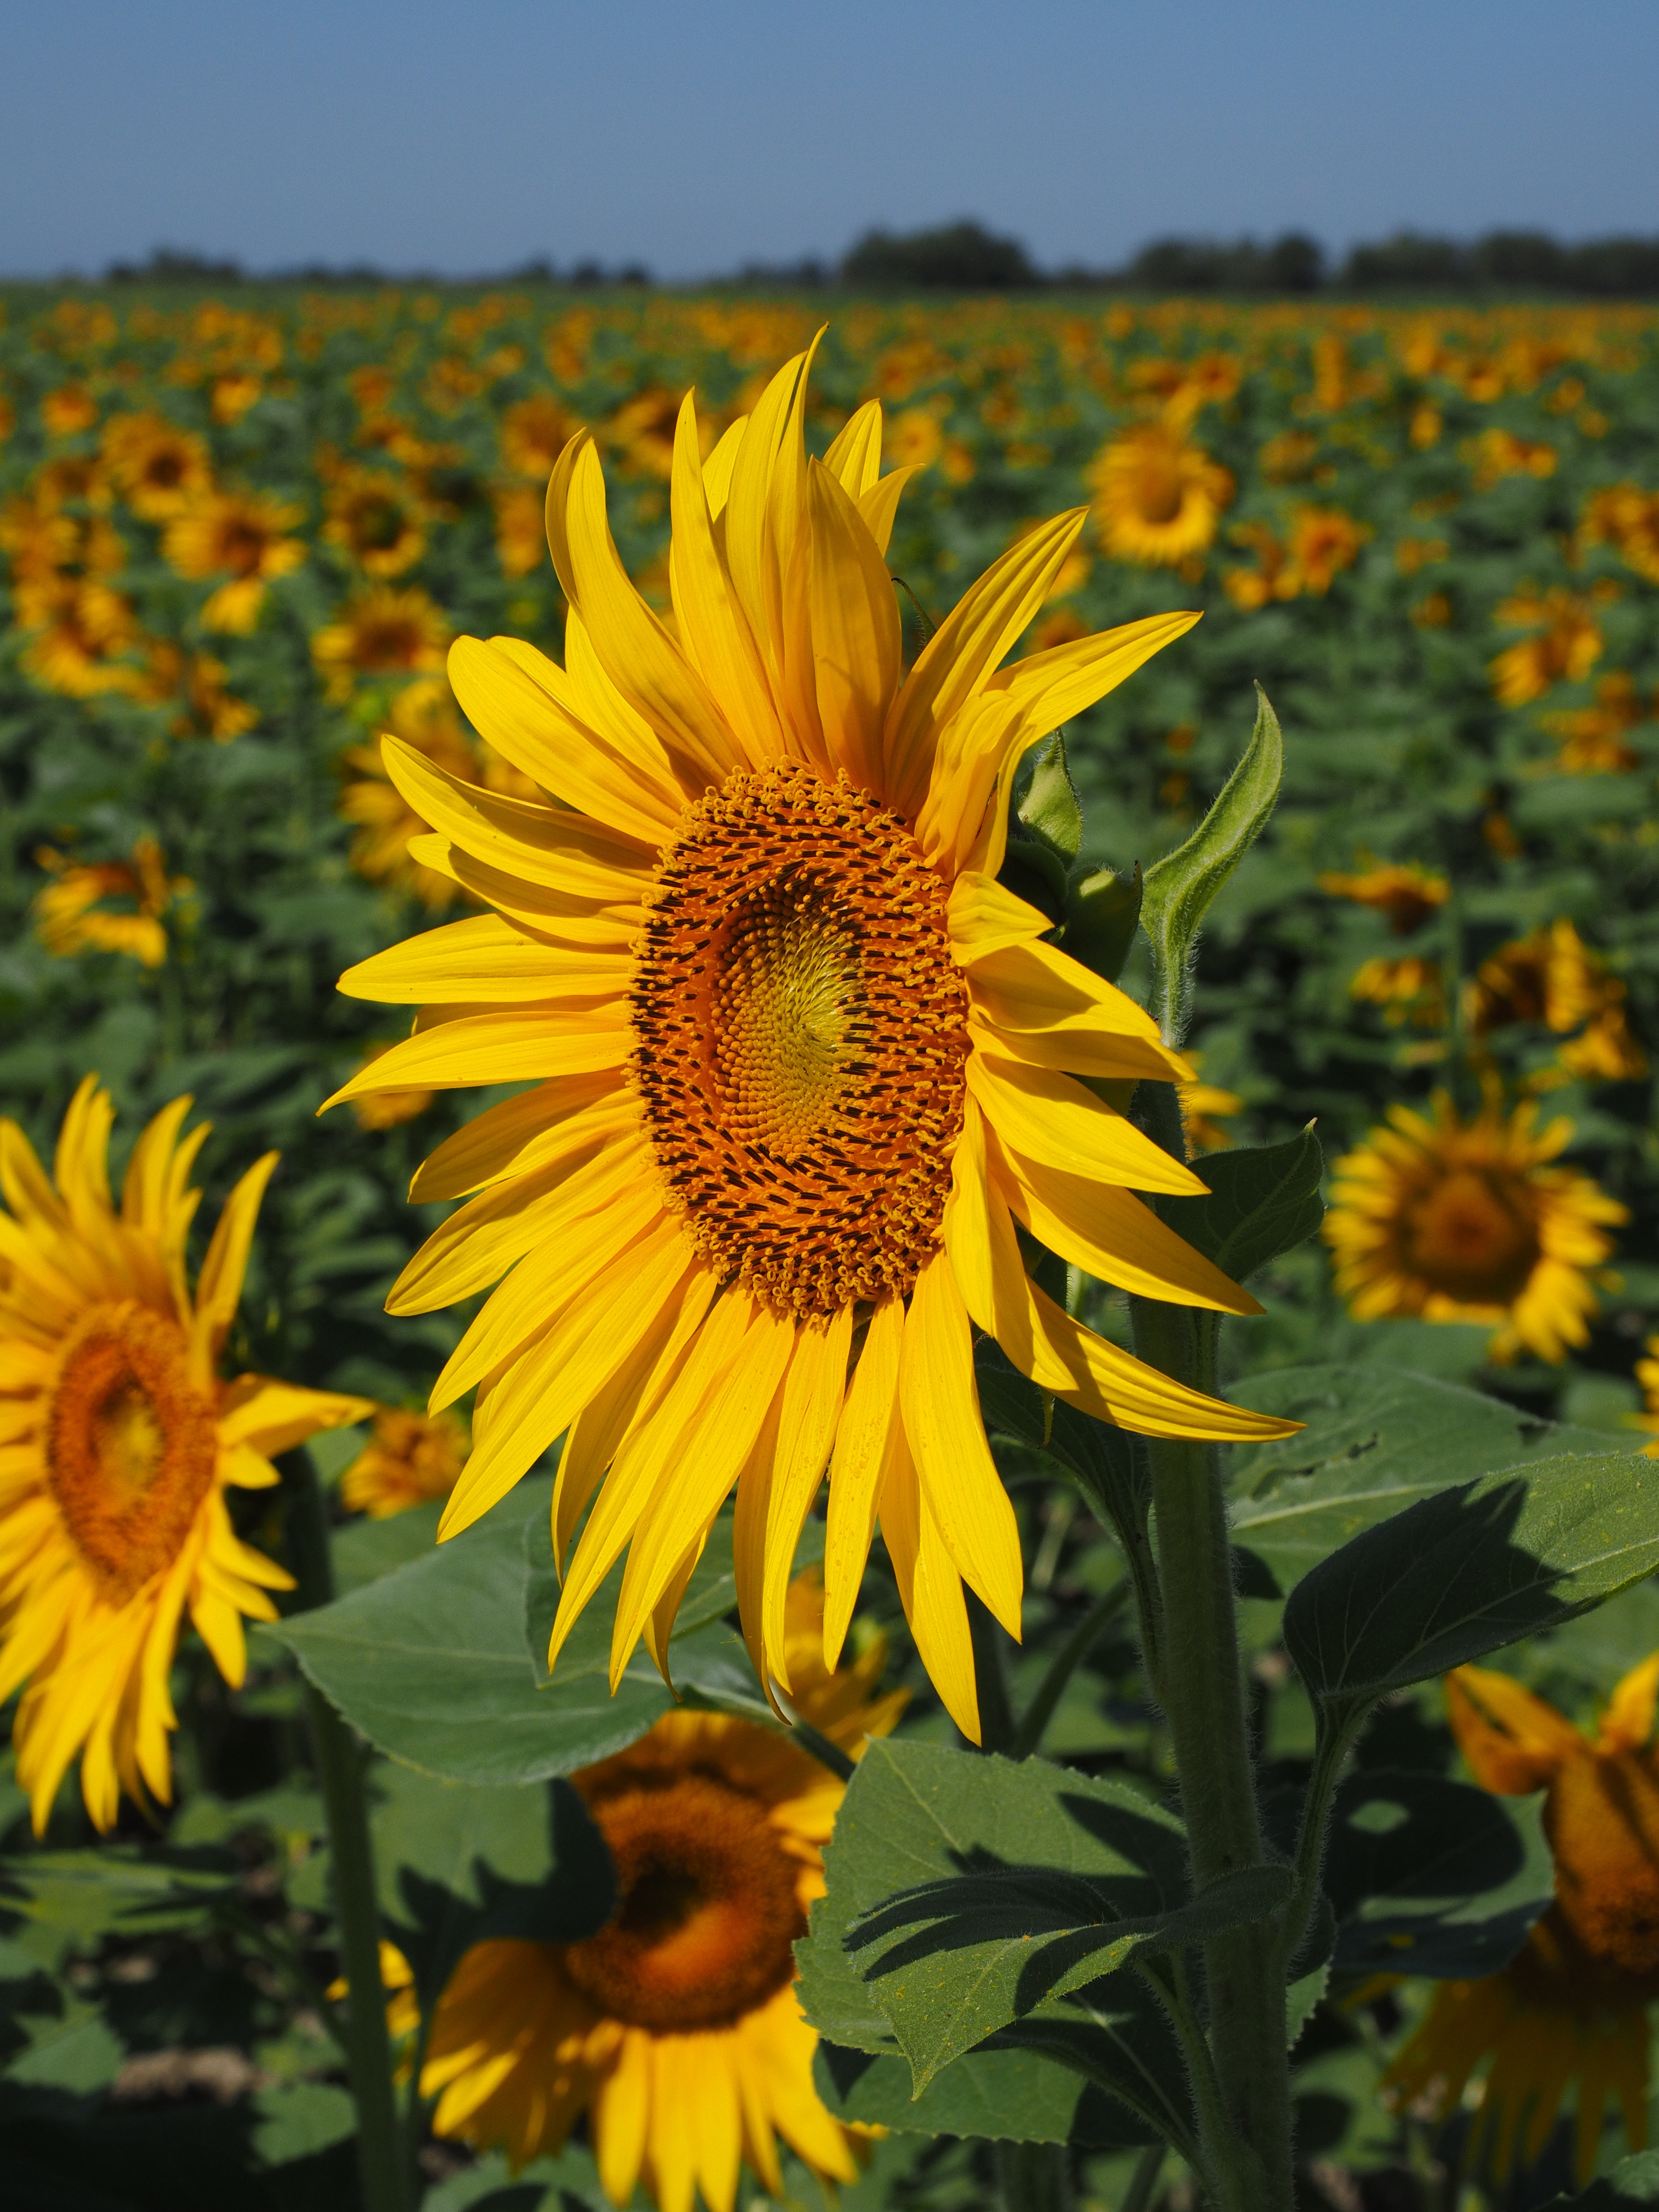
nature, blossom, plant, field, prairie, flower, bloom, summer, idyllic, crop, colorful, yellow, agriculture, sunflower, wildflower, cultivation, sunny, bright, sun flower, beautiful, inflorescence, sunflower field, flowering plant, daisy family, field economics, helianthus annuus, herbaceous plant, asterales, sunflower seed, land plant